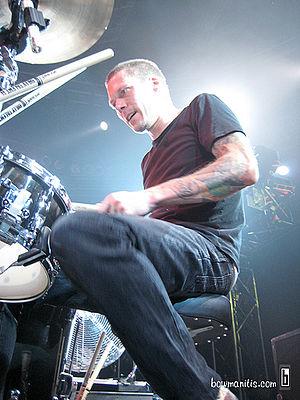
Aaron Solowoniuk est le batteur du groupe de punk rock canadien Billy Talent. D'ascendance polonaise, il est né le 21 novembre 1974 et a grandi à Streetsville, Ontario, ON, Canada.